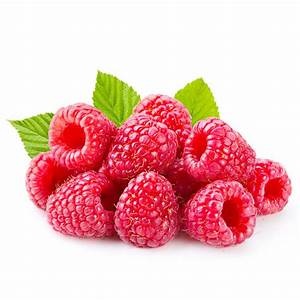
Label: raspberry